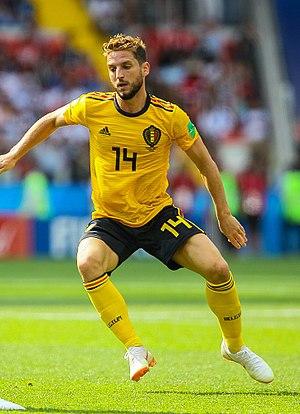
La Società Sportiva Calcio Napoli, littéralement Société Sportive Football Naples, abrégé en SSC Napoli ou plus couramment Napoli en italien et SSC Naples ou plus couramment Naples en français, est un club de football italien fondé en 1926 sous le nom de Associazione Calcio Napoli. et basé à Naples en Campanie.
Dries Mertens, né le 6 mai 1987 à Louvain en Belgique, est un footballeur international belge, qui évolue au SSC Naples au poste d'attaquant ou d'ailier.